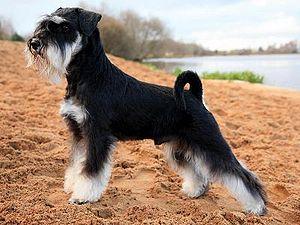
Le Schnauzer miniature ou Schnauzer nain est une race de chien d'origine allemande comme tous les types de chien Schnauzer. Ces chiens, relativement populaires, sont reconnaissables par leurs moustaches et leurs sourcils.